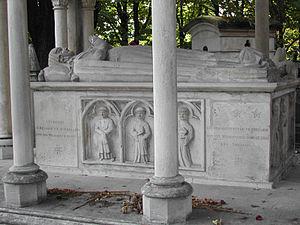
Cette liste recense les gisants situés en France.